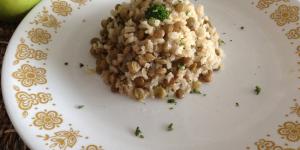
arroz integral con lentejas